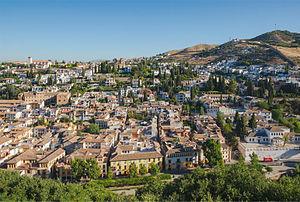
Le quartier ancien de l'Albayzin vu de l'Alhambra, depuis l'église San Nicolas jusqu'aux remparts nasrides et au Sacromonte. Grenade, Espagne.